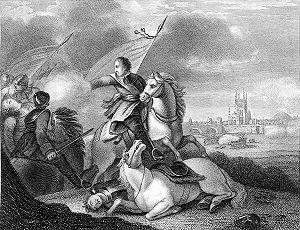
1651 est une année commune commençant un dimanche.
La bataille de Worcester est la dernière bataille de la première révolution anglaise. Les troupes parlementaires de la New Model Army commandées par Oliver Cromwell remportent la victoire sur l'armée royaliste, majoritairement écossaise, de Charles II d'Angleterre.